Adam Pavlásek

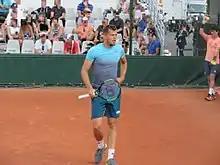
Adam Pavlásek at the 2018 French Open

Pavlásek made the semifinals at 2012 Australian Open and 2012 French Open and quarterfinal at 2011 US Open in singles. He also made two Grand Slam finals at 2012 Australian Open and 2012 French Open in doubles.